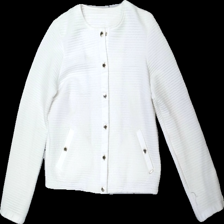
View: front
Type: Cardigan
Category: Ladies
Brand: Missing
Colors: White
Material: 100% Polyester
Cut: Regular
Stains: Minor
Damage: stain
Damage location: middle right
Price range: <50
Recommended usage: Recycle
Description: white cardigan